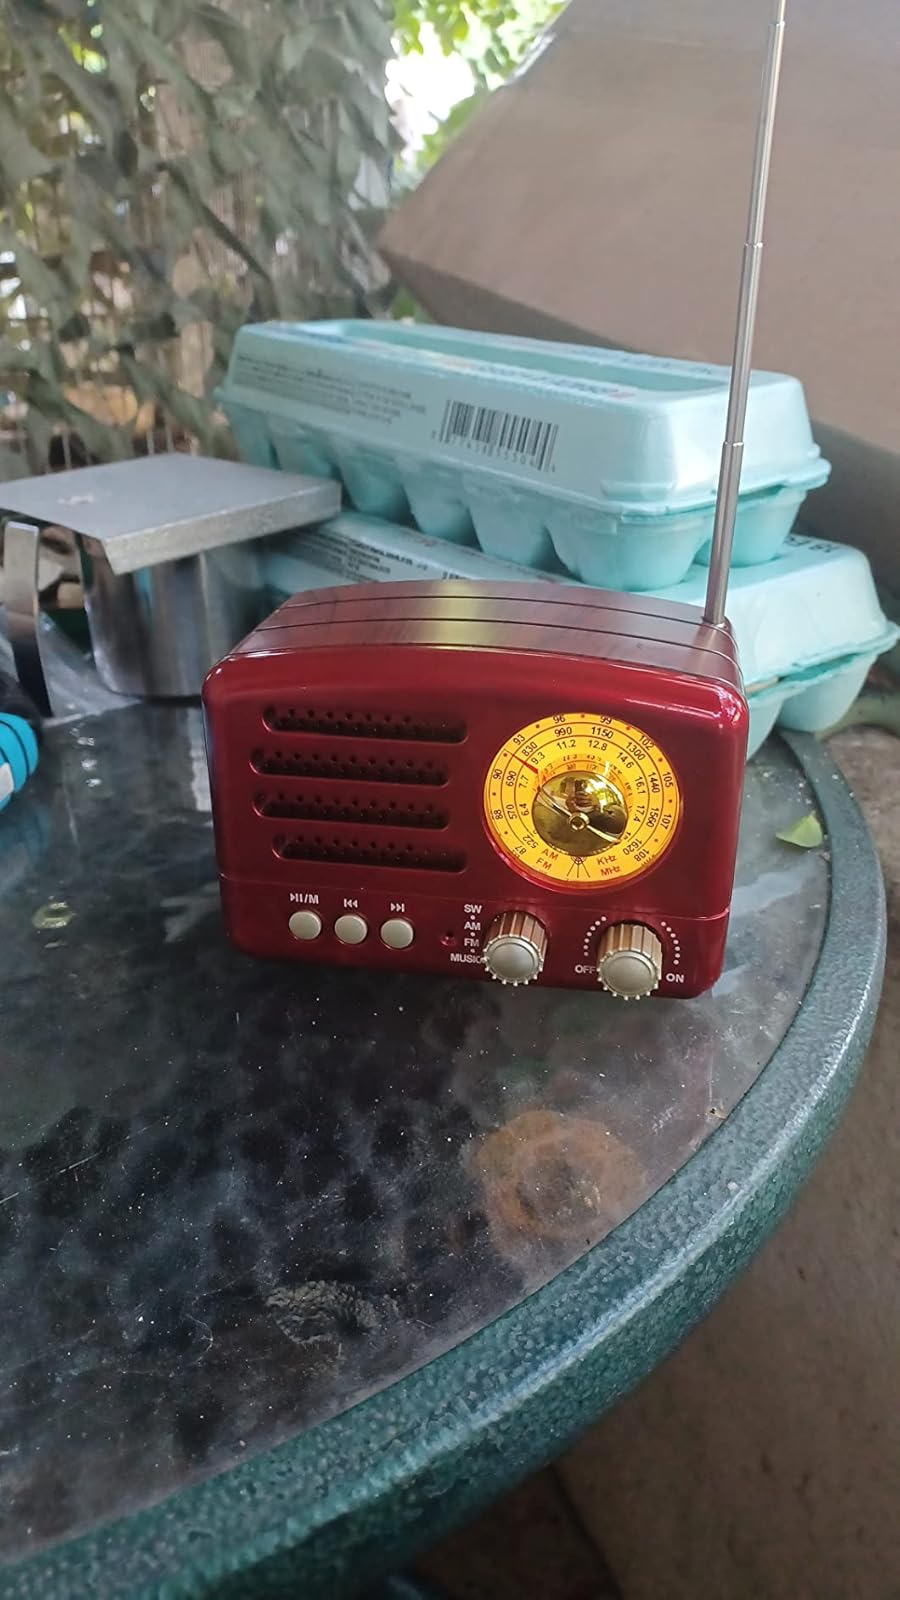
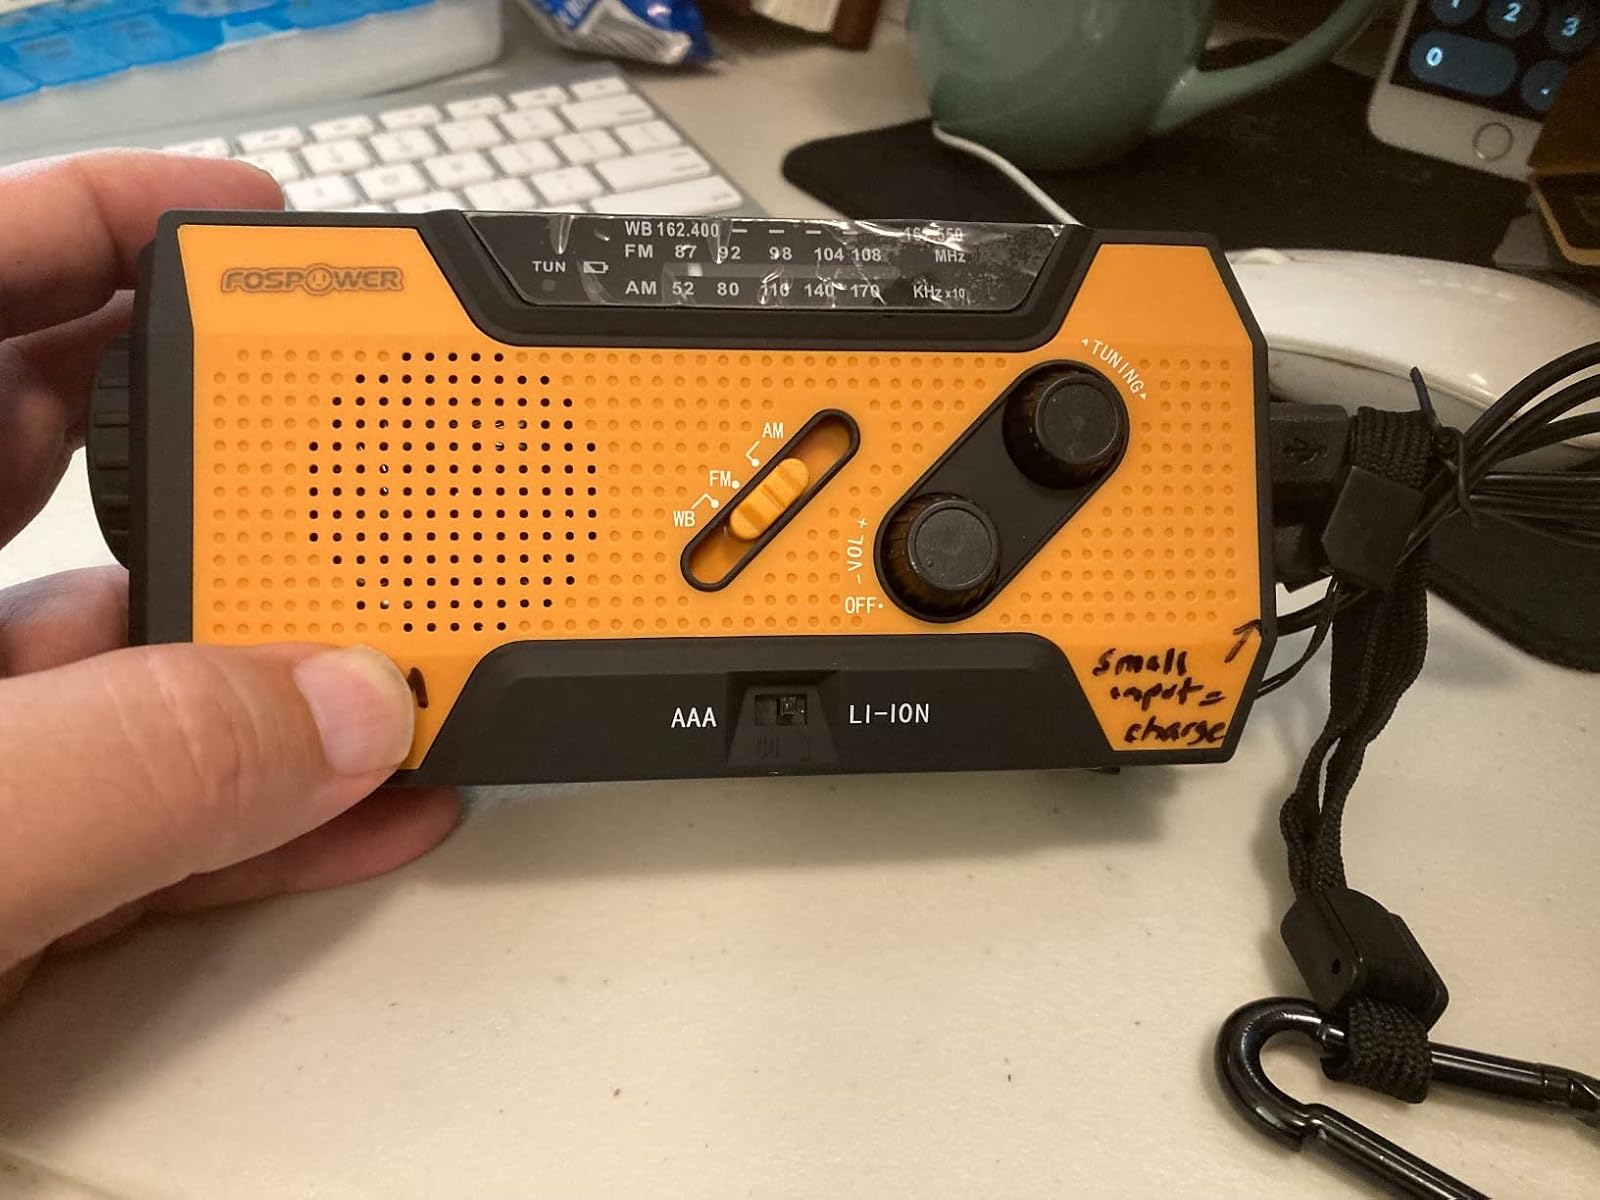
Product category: radio
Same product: no